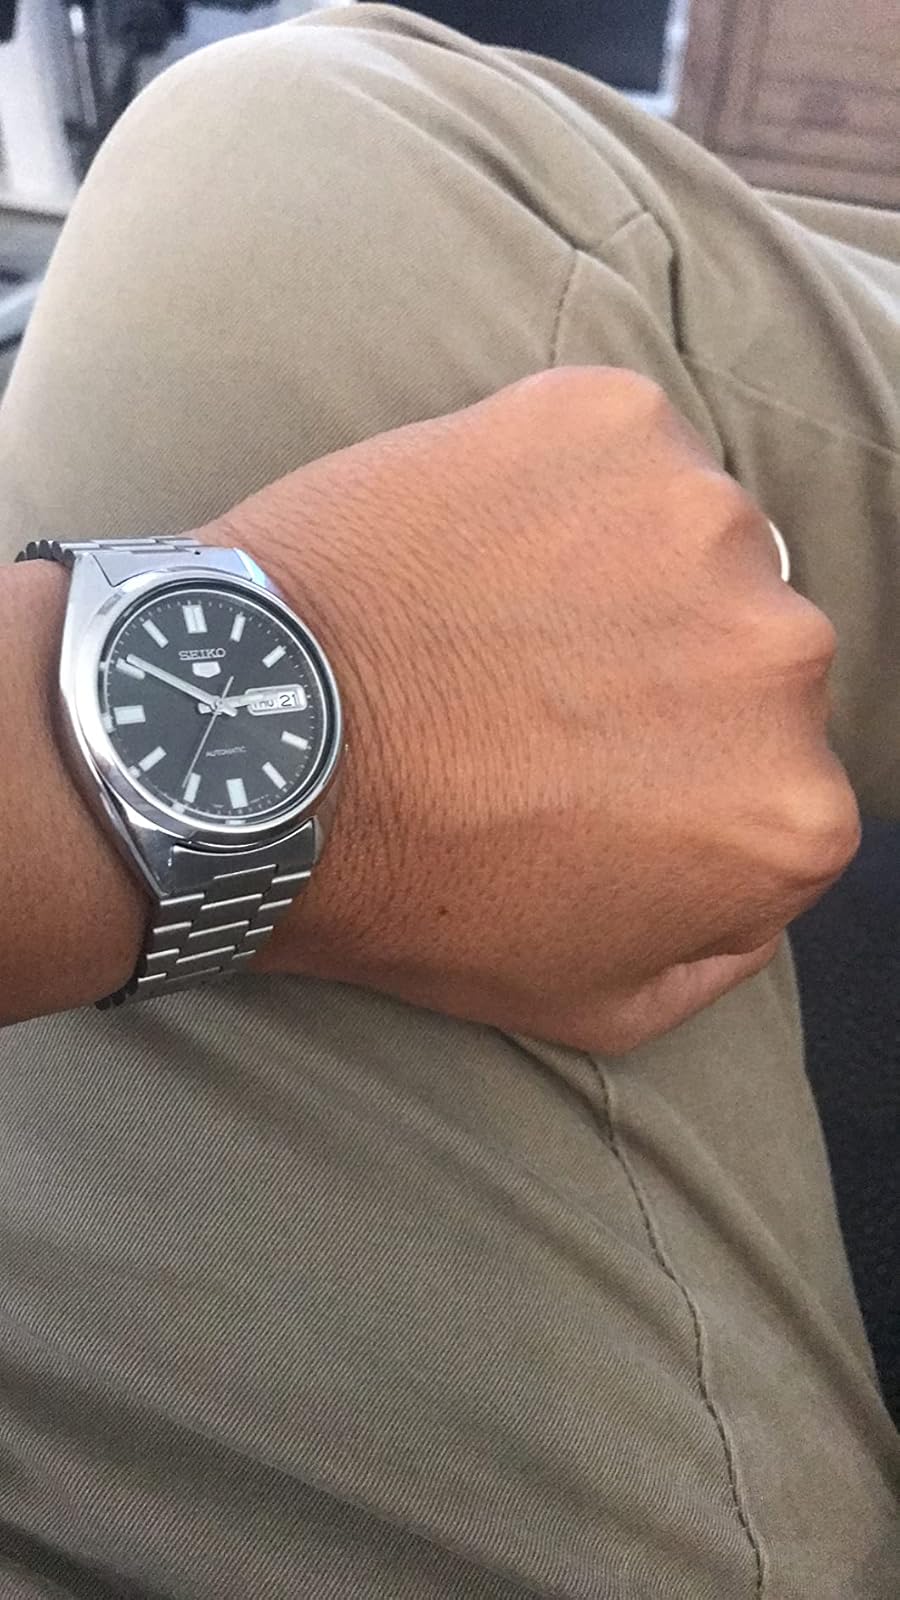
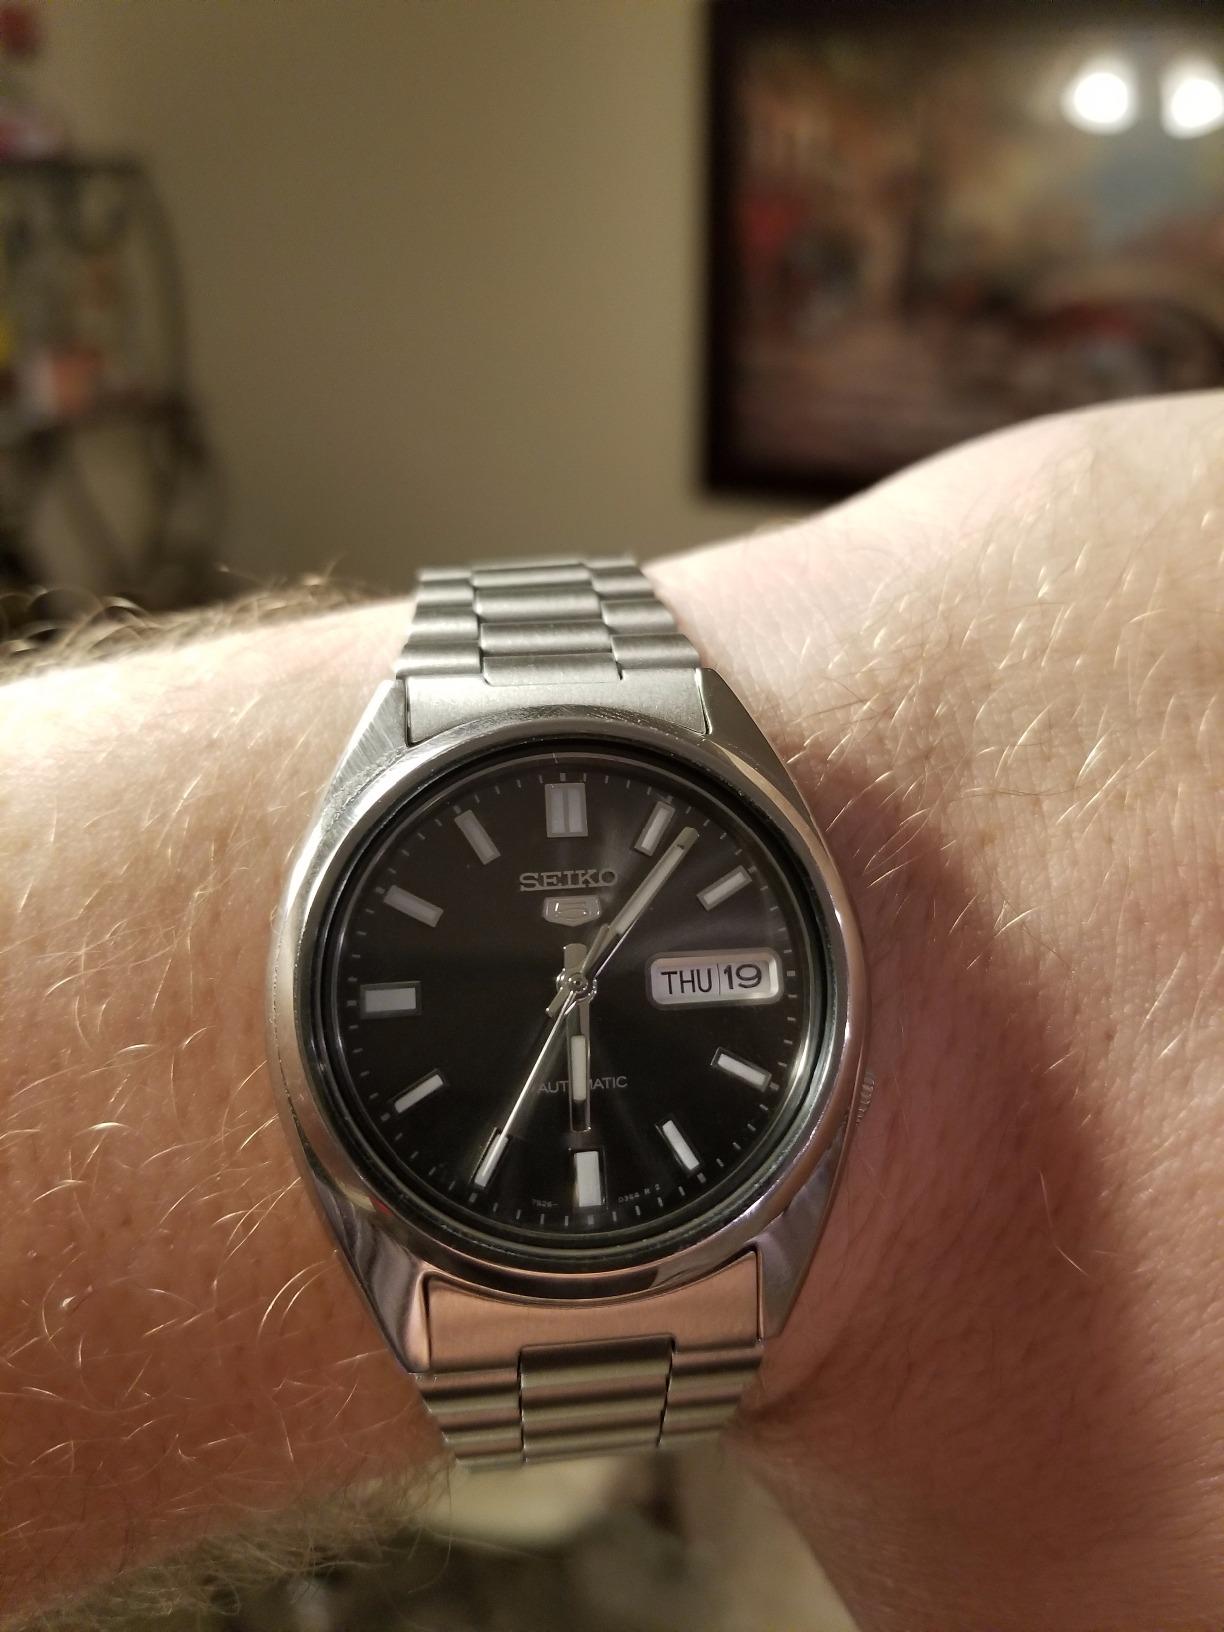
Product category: accessories_watch
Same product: yes